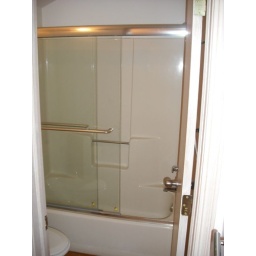
The bathroom in the bedroom on the second floor